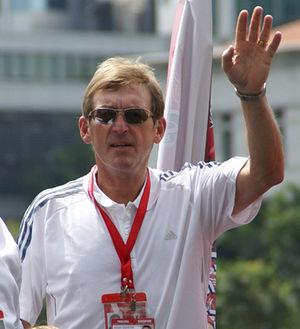
Le tableau d'honneur de l'équipe d'Écosse de football est une liste dressée par la Fédération écossaise de football qui célèbre ses joueurs qui ont atteint 50 sélections en équipe d'Écosse. Il a été lancé en février 1988, peu après que 11 joueurs avaient atteint ce nombre de sélections.